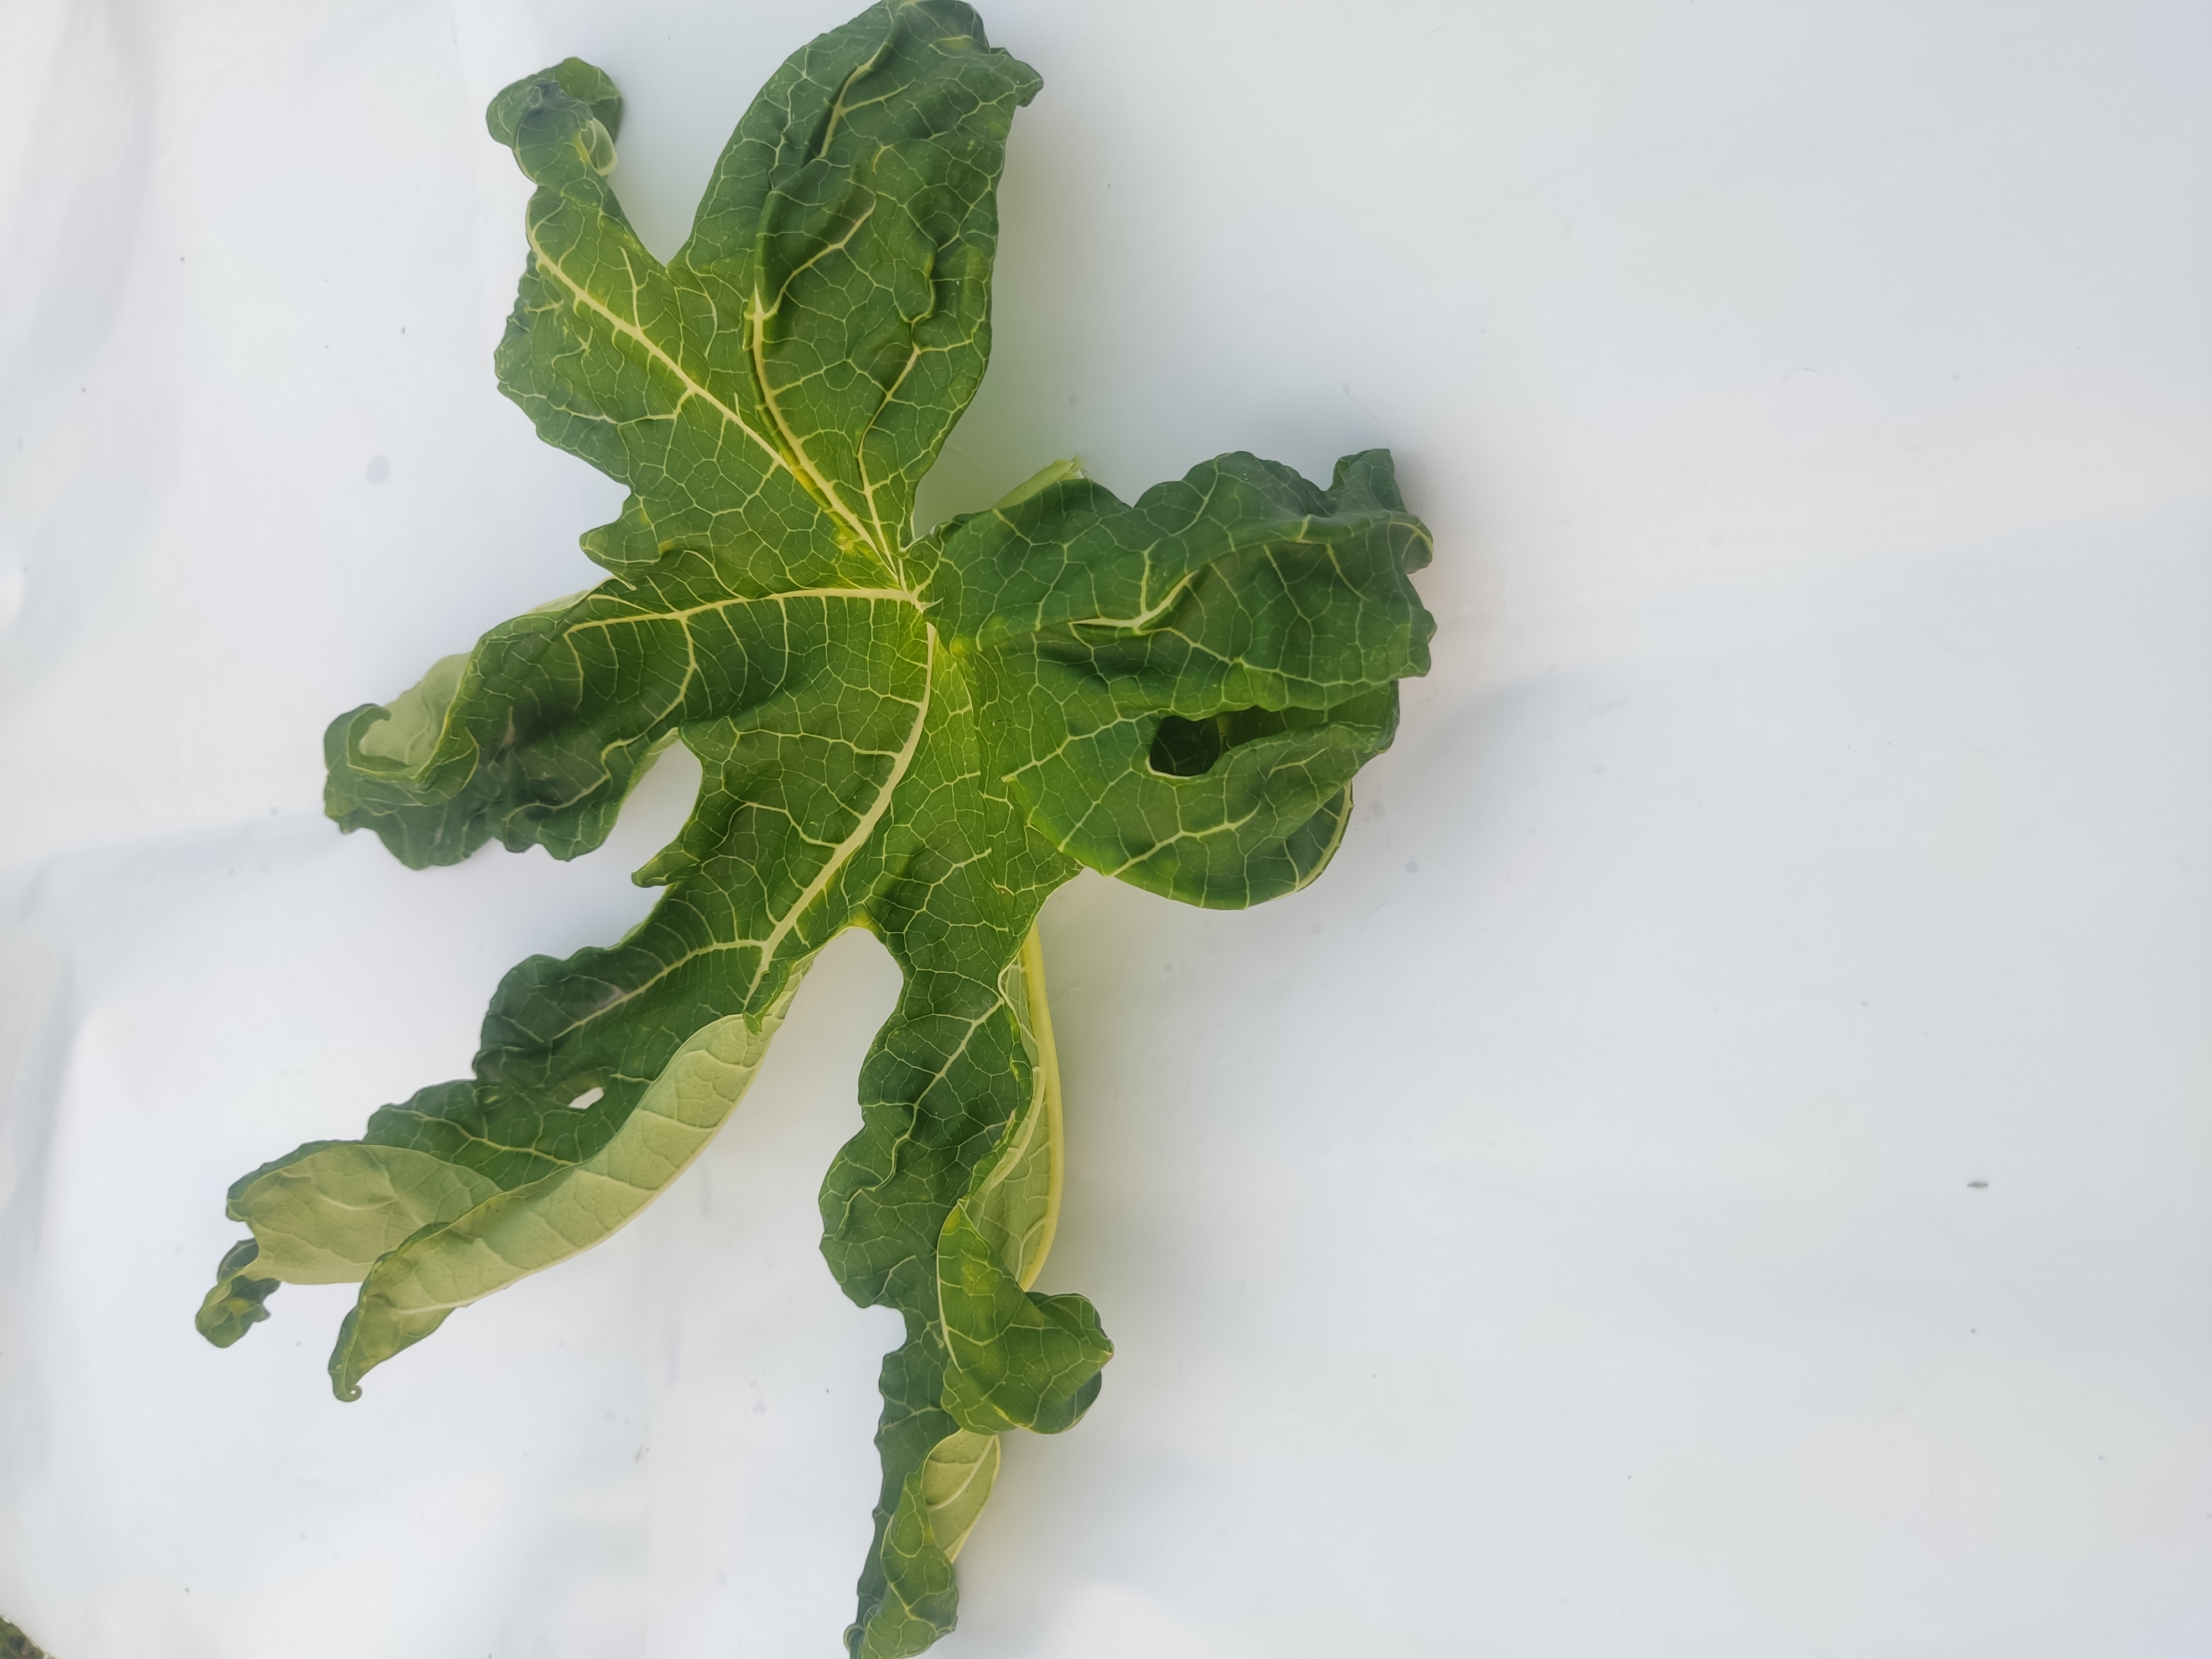
Label: Leaf Curl